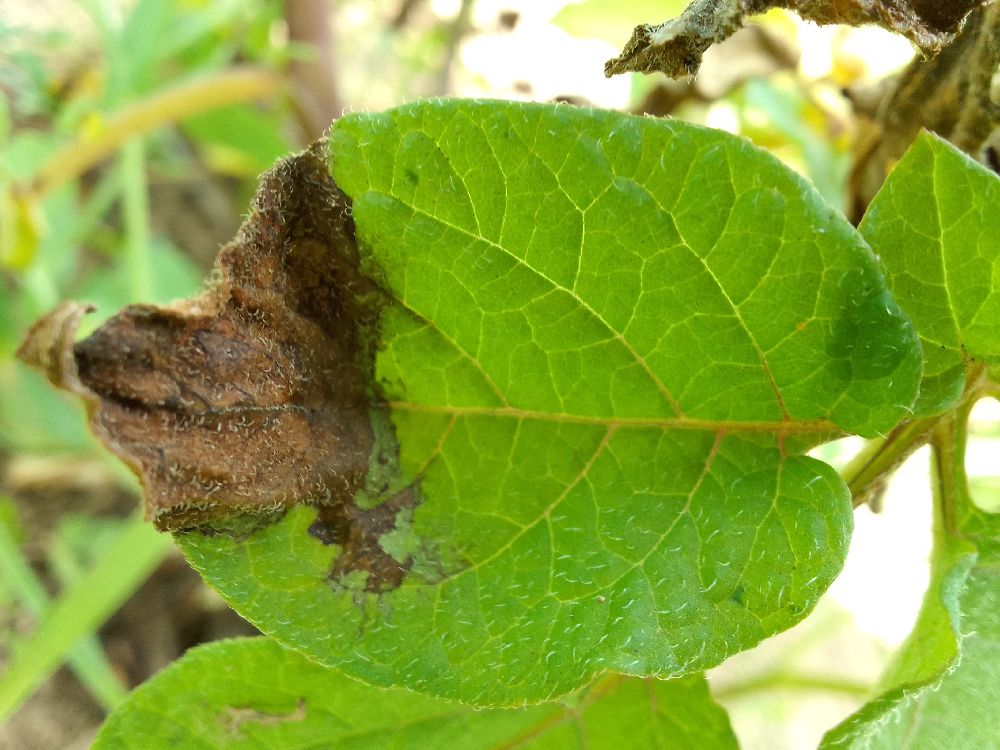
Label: Late blight